Cavalier hat

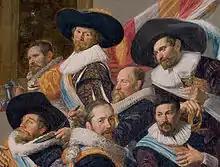
Detail of "Banquet of the officers of the Calivermen Civic Guard, Haarlem", 1627, by Frans Hals showing Dutch "schutterij" officers wearing cavalier hats.

A cavalier hat is a variety of wide-brimmed hat which was popular in 17th-century Europe. These hats were often made from felt, and usually trimmed with an ostrich plume. They were frequently cocked up or had one side of the brim pinned to the side of the crown of the hat (similar to the slouch hat) which was then decorated with feathers. Cavalier hats derived their name from supporters of Charles I of England during the English Civil War, known as Cavaliers, who were noted for wearing extravagant clothing. It was a common hat style throughout Europe during the 17th century, until it was later replaced in fashion by the tricorne, which was originally a cavalier hat with its brim bound into a triangle.